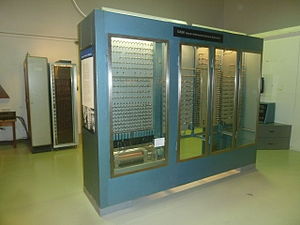
DASK
En del af DASK på Danmarks Tekniske Museum.
DASK var den første danskbyggede regnemaskine – eller en førstegenerationsdatamat.